Aaron Bank

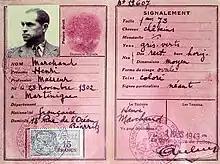
A false French identity card using his cover name "Henri Marchand"

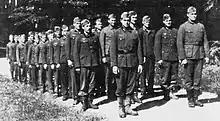
Aaron Bank standing alongside German defectors recruited for Operation Iron Cross. Bank is at left in the first rank

Bank grew up in New York City, the son of Russian Jewish immigrants. His father died in 1904 and his widowed mother raised him while earning a living by teaching French, German, and piano. As a young man, Bank worked as a life guard on Long Island, NY and in the Bahamas and later on he was chief life guard at an upscale resort in Biarritz.